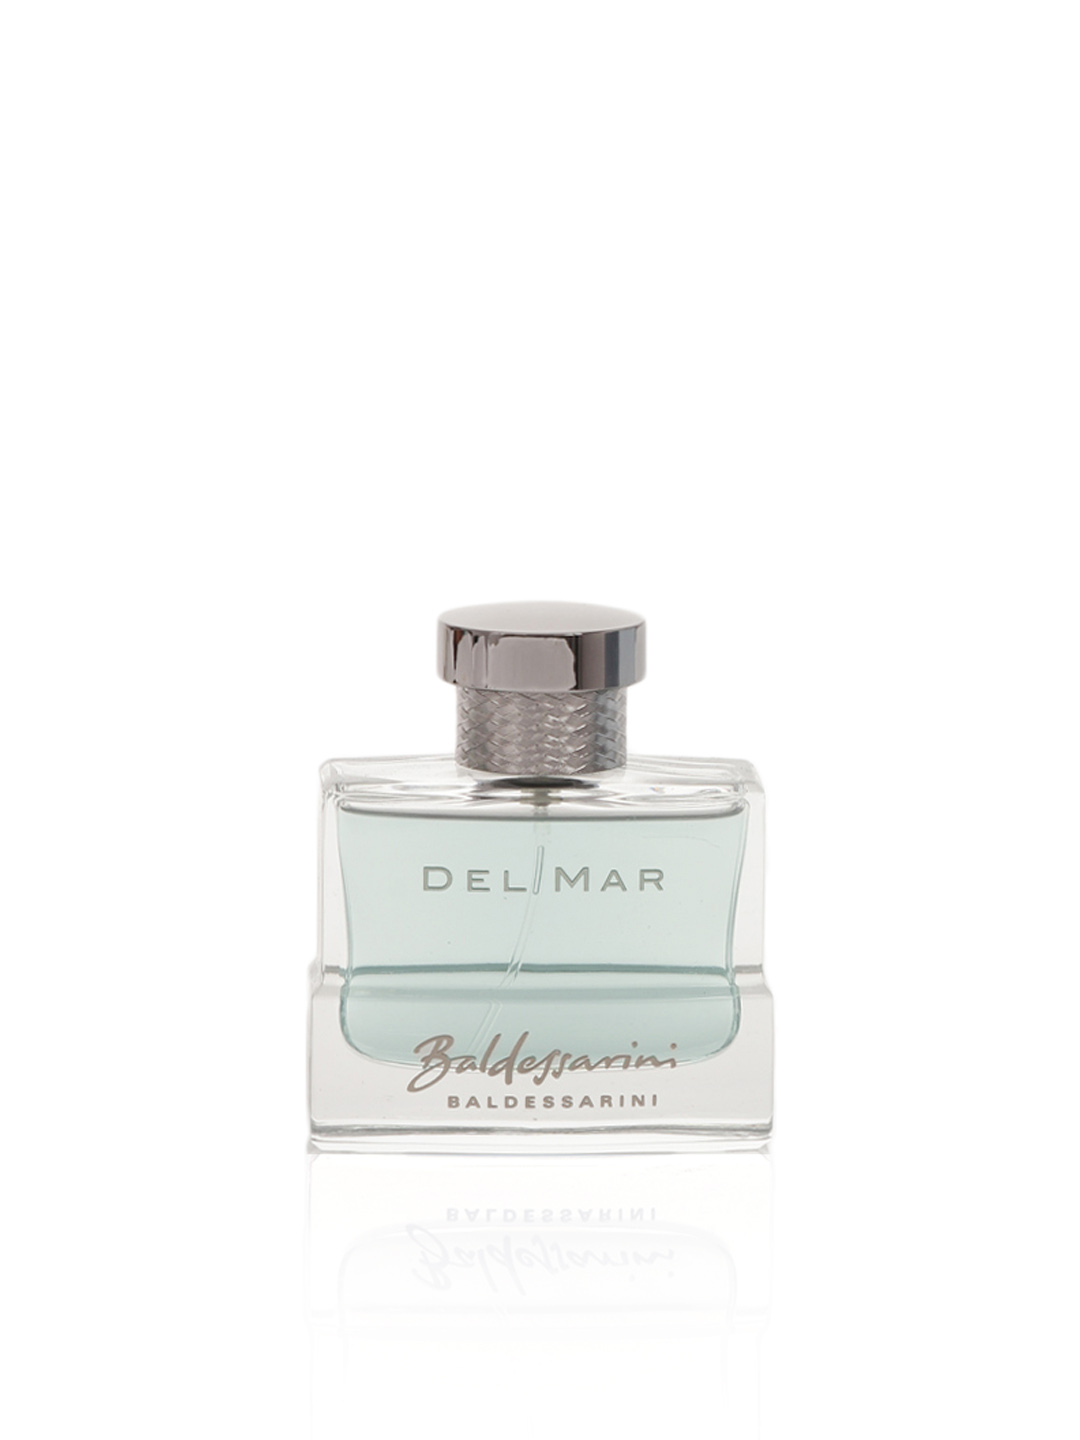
Baldessarini Men Delmar Perfume
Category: Personal Care / Fragrance / Perfume and Body Mist
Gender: Men
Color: Blue
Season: Spring 2017
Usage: Casual